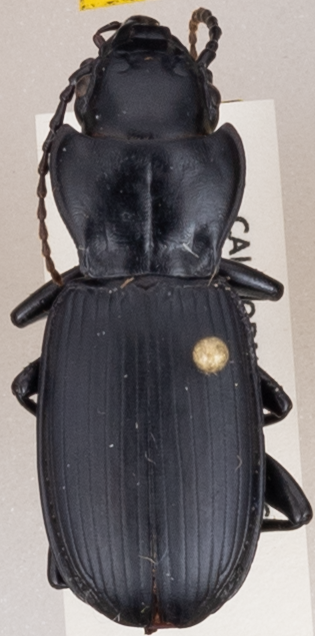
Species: Pterostichus lama
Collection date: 2019-10-01
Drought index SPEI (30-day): -0.148
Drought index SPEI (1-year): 0.54
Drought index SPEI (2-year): -0.03